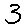
Label: 3